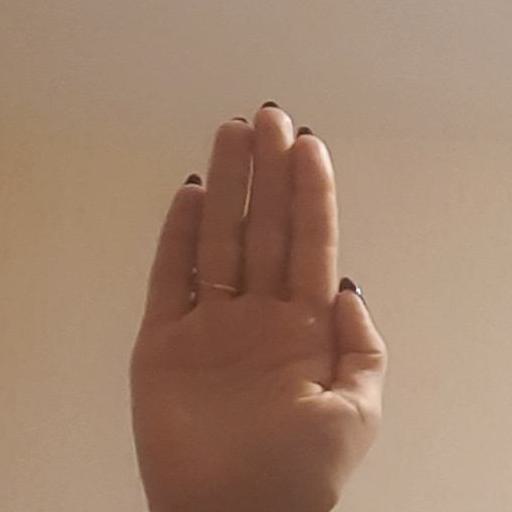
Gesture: stop